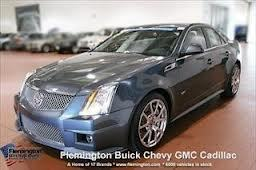
Car model: 2012 Cadillac CTS-V Sedan